Amber House

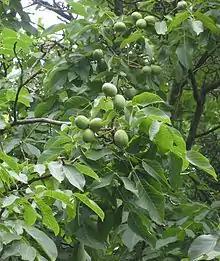
English Walnut Tree in late summer showing the fruits

Of particular interest is the tall brick chimney on the west side of Amber House that has survived major earthquakes in 1929 ("Arthur's Pass" and "Murchison"), 1968 ("Īnangahua") and 1994 without a single crack blemishing its surface.